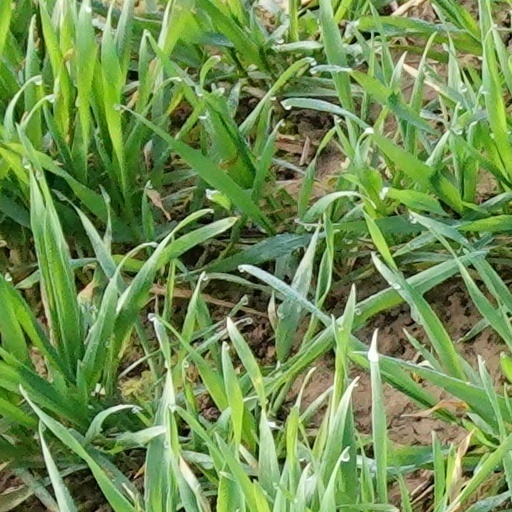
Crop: wheat